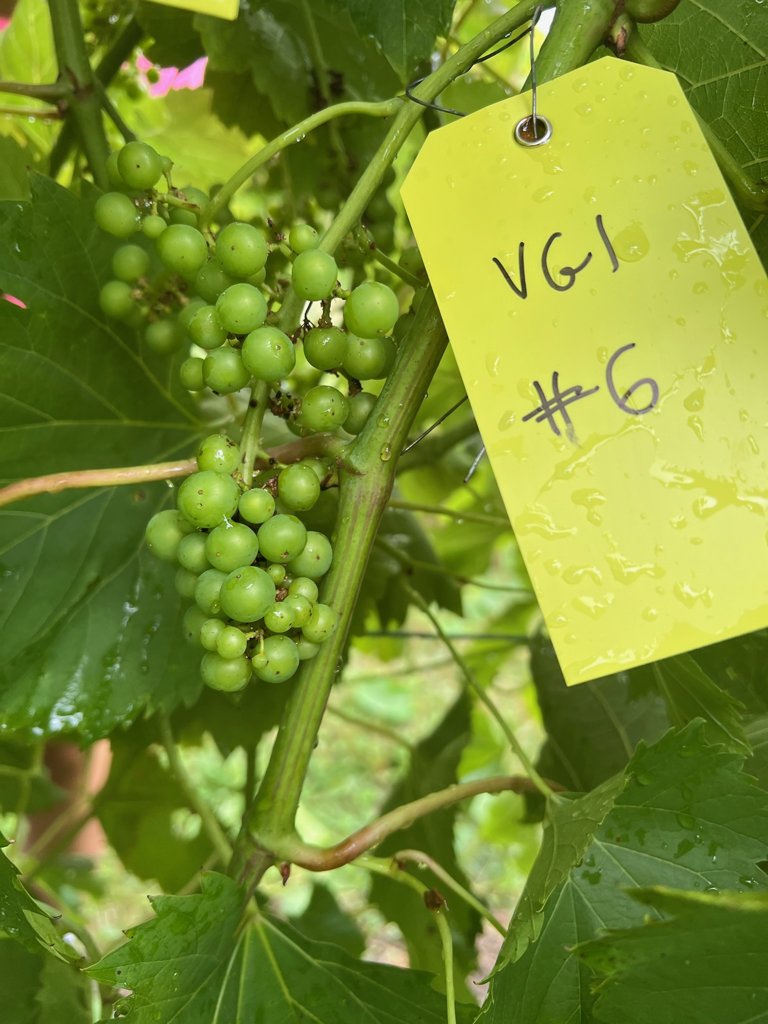
Berries visible: 57
Grape clusters: 1